Bishop of Sodor and Man

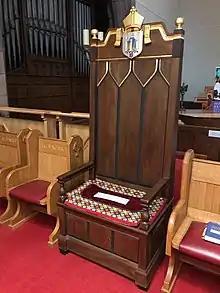
Cathedra (throne) of the Bishop of Sodor and Man, in Peel Cathedral.

The bishop is an "ex officio" member of the Legislative Council of the Isle of Man (the upper house of Tynwald, the parliament of the Isle of Man) and of Tynwald Court. The bishop's residence is Thie yn Aspick (Bishop's House), Douglas.